Dinosaur paleobiogeography

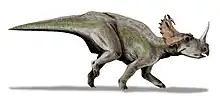
"Centrosaurus apertus".

Thomas M. Lehman, in a study of Late Cretaceous dinosaur distribution, concluded that they were "remarkably provincial," with herbivorous dinosaurs exhibiting "persistent latitudinal and altitudinal zonation" in "[d]istinctive endemic associations." Provincialism was even present during the turbulent faunal turnover of the Maastrichtian stage, when the Laramide Orogeny triggered "the most dramatic event that affected Late Cretaceous dinosaur communities in North America prior to their extinction." This turnover event saw specialized and highly ornamented centrosaurines and lambeosaurines be replaced by more primitive upland dinosaurs in the south while northern biomes became dominated by "Triceratops" with a greatly reduced hadrosaur community.